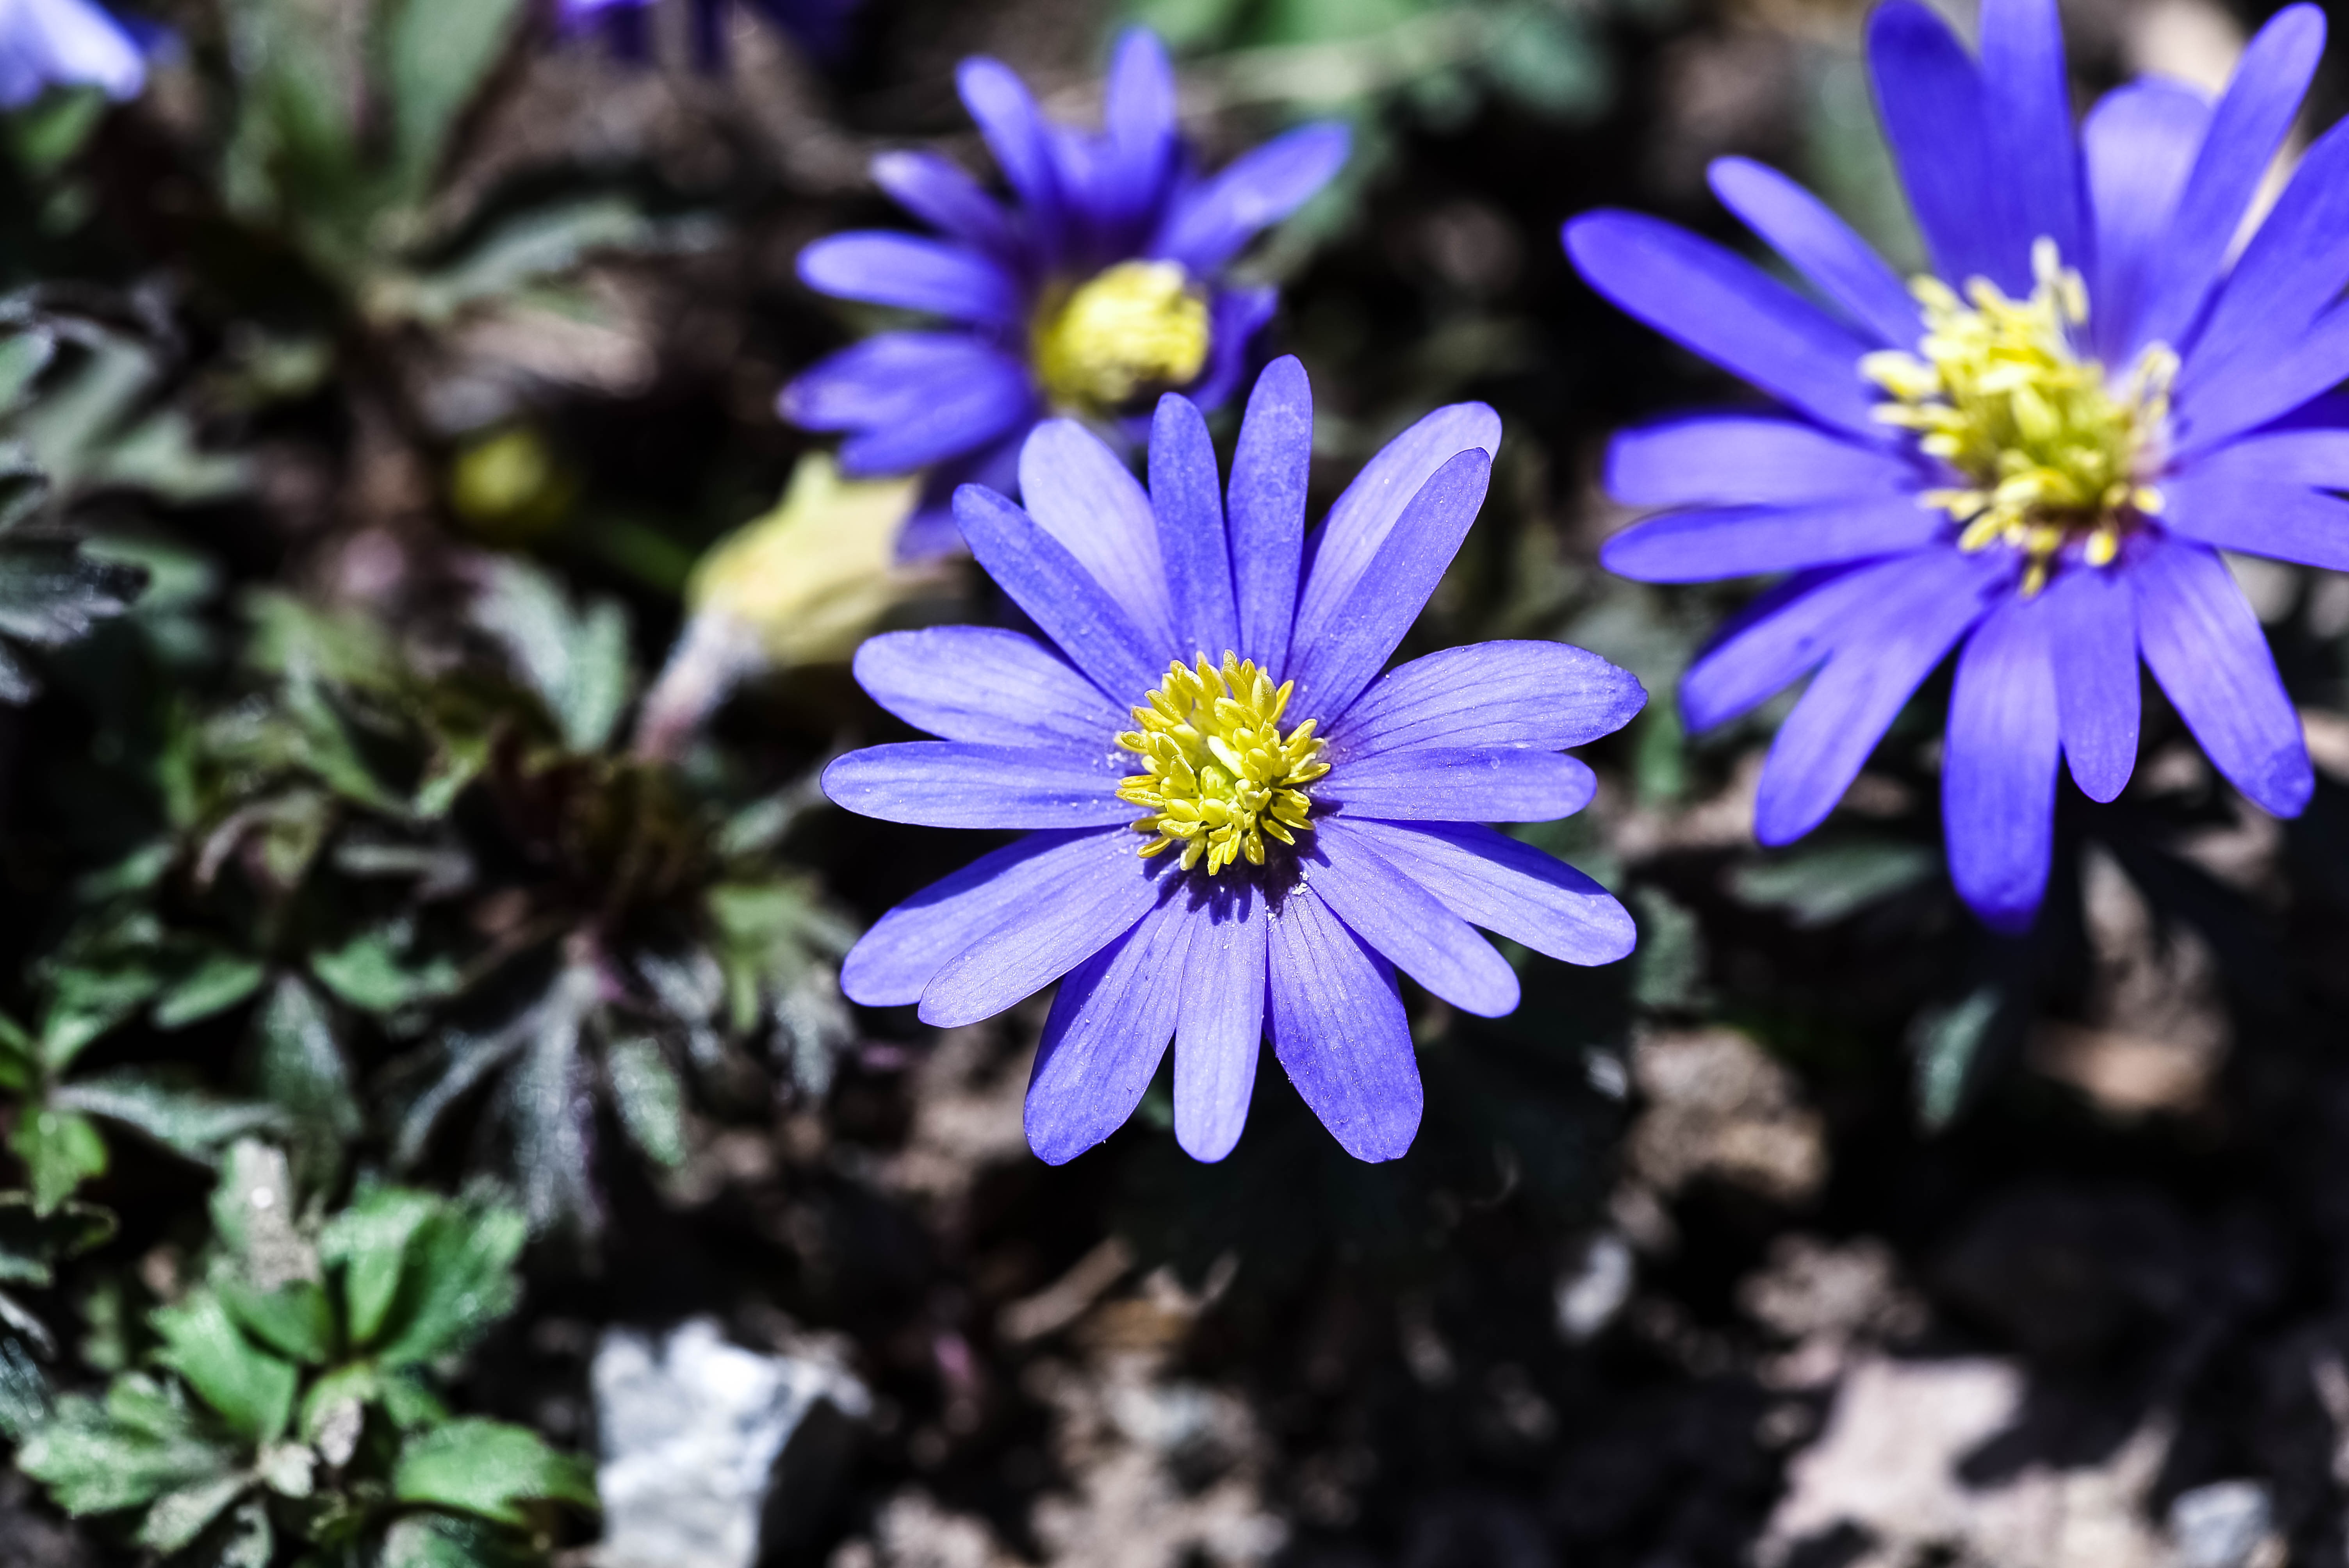
blossom, plant, flower, petal, bloom, spring, botany, blue, garden, close, flora, blue flower, wildflower, aster, anemone, spring flower, macro photography, flowering plant, daisy family, balkan anemone, land plant